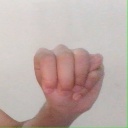
अक्षर: म